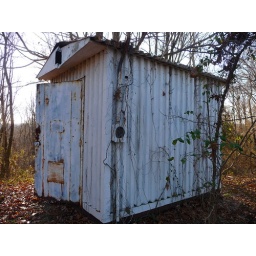
Old electric building over the hill